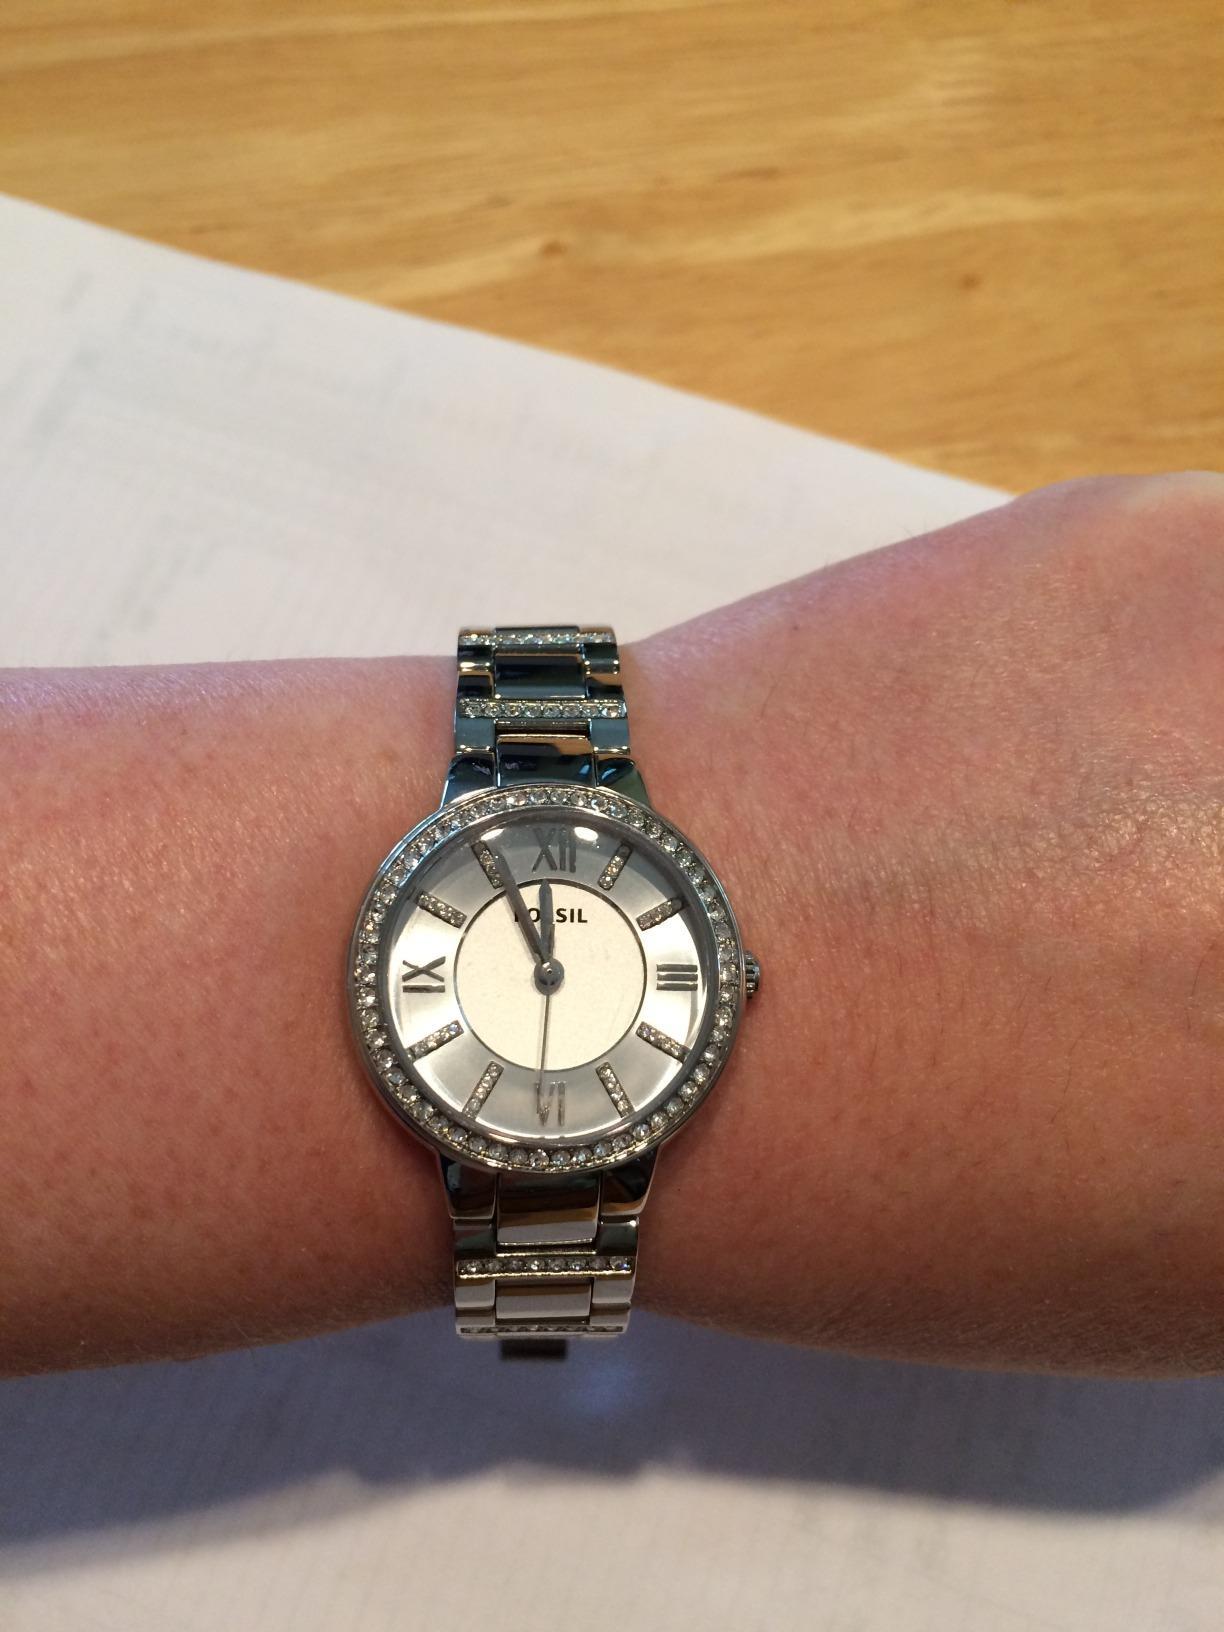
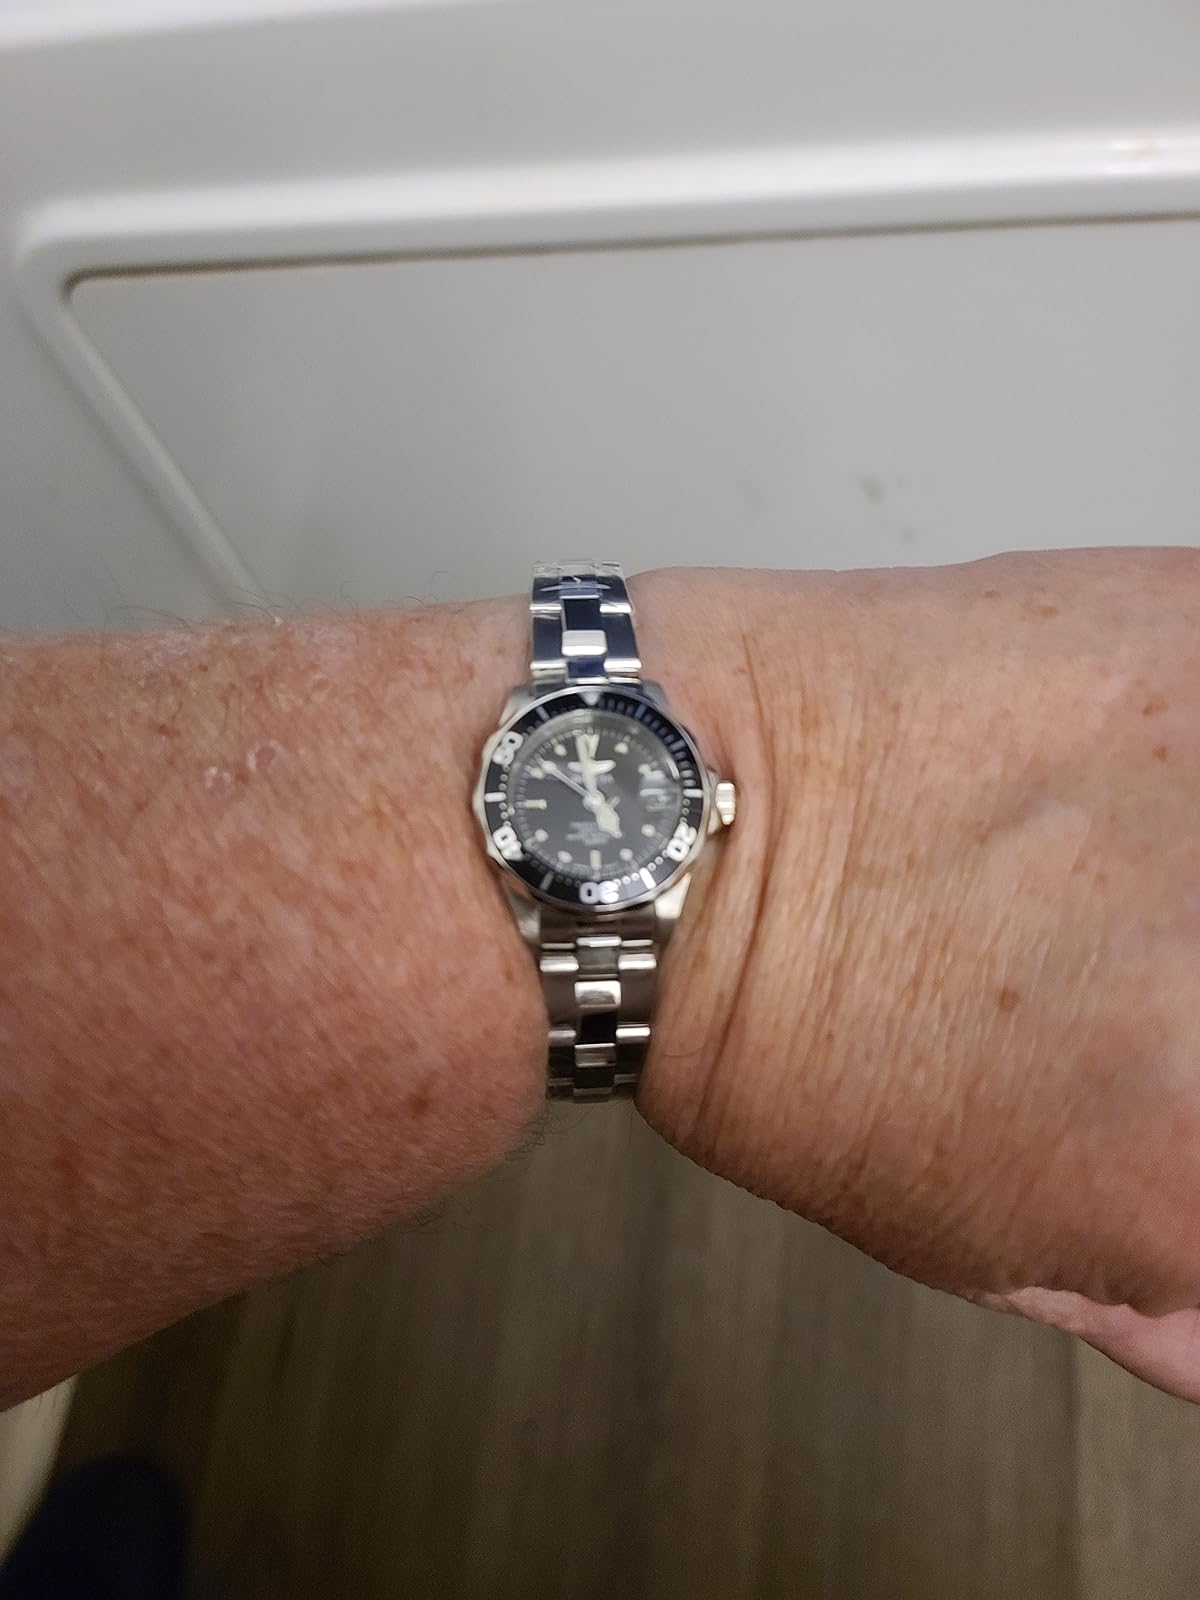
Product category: accessories_watch
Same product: no